Michael Lacey (editor)

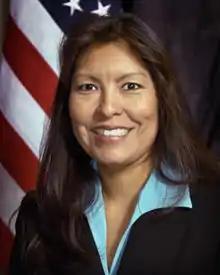
Federal Judge Diane Humetewa replaced Judge Brnovich after Brnovich recused herself from the Backpage case

The DOJ's use of the Travel Act, a law passed in 1961, was significant because Congress had passed an amendment to Section 230 in March 2018 – known as FOSTA/SESTA—which Senators and Congressmen claimed was needed to prosecute Backpage. Though the law made exceptions for sex trafficking to Section 230 and created new penalties for facilitating prostitution through an interactive website, it was not signed into law until several days following Lacey and Larkin's arrests on April 6, 2018.